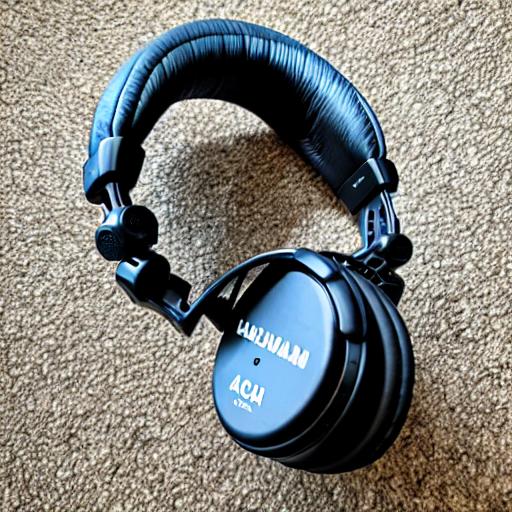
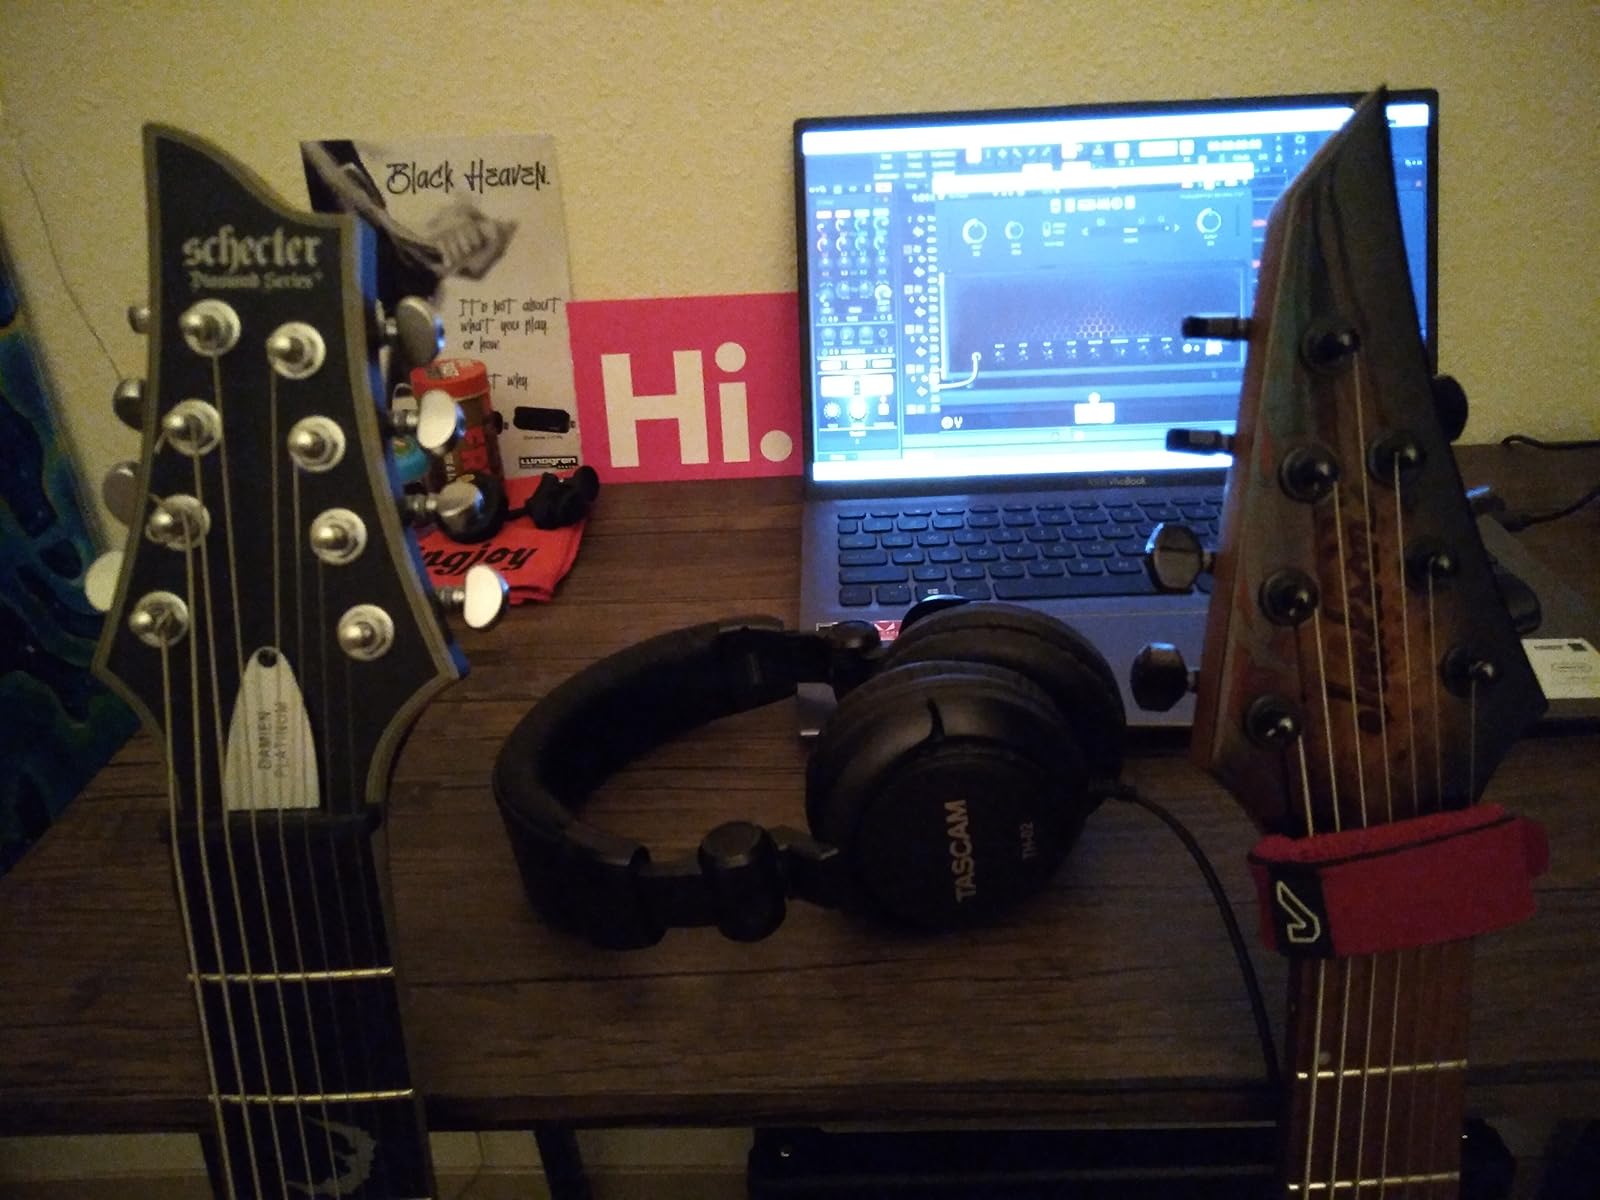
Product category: headphones
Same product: no